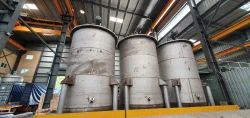
Label: Chemical_Storage_Tank